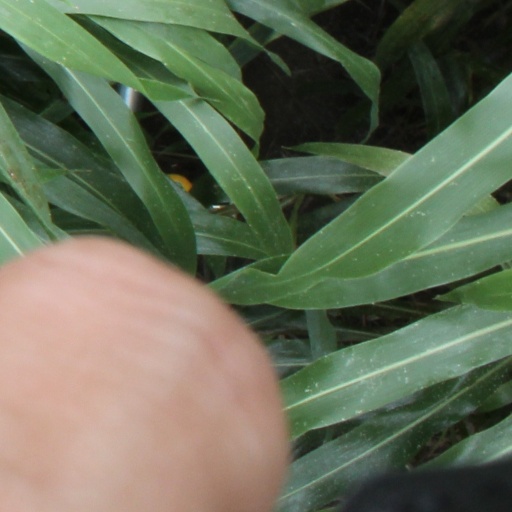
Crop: sorghum